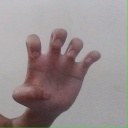
अक्षर: झ